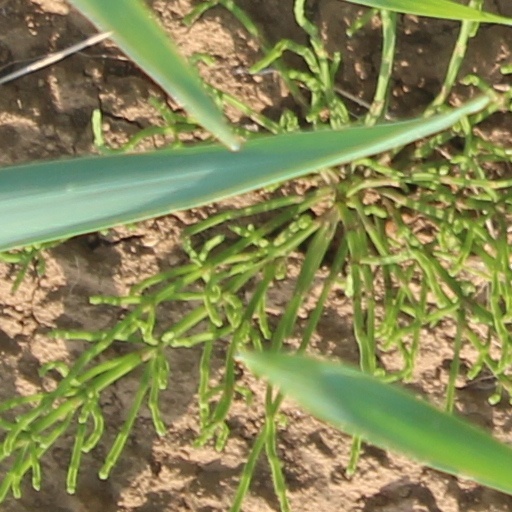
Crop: wheat